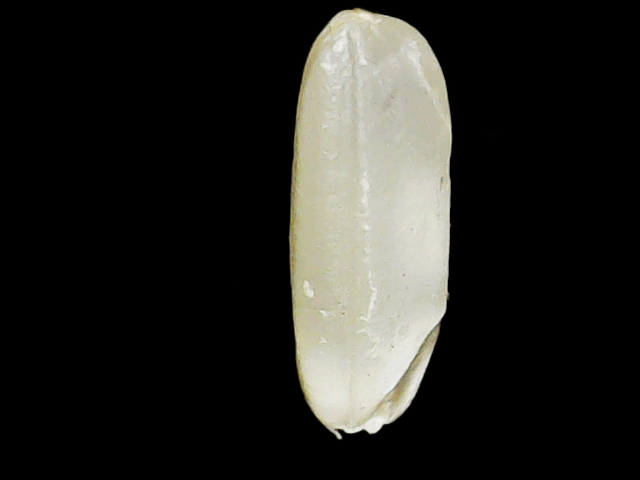
Rice variety: Binadhan23